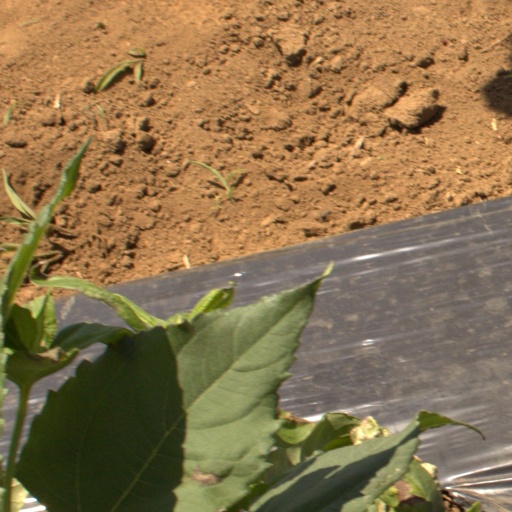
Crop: Jerusalem artichoke